Helsinki Samba Carnaval

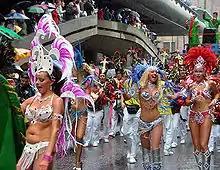
2004 carnival

The Helsinki Samba Carnaval is an annual samba carnival held in Helsinki, the capital of Finland, since 1991. It's considered the largest organized carnival celebration in the nordic countries.